Bernard Descoings

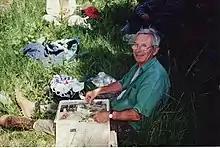
Bernard Descoings

Bernard Marie Descoings (7 September 1931 – 23 October 2018) was a French botanist. He specialized in tropical plants in Africa (Madagascar, Côte d'Ivoire, Gabon) and South America (French Guiana), and had a special interest in the kalanchoes of Madagascar.